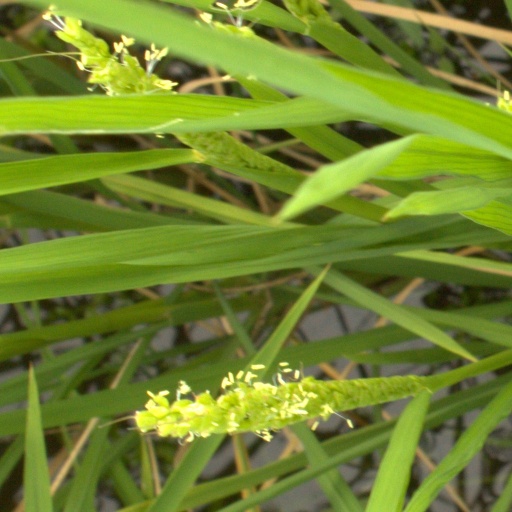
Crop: rice